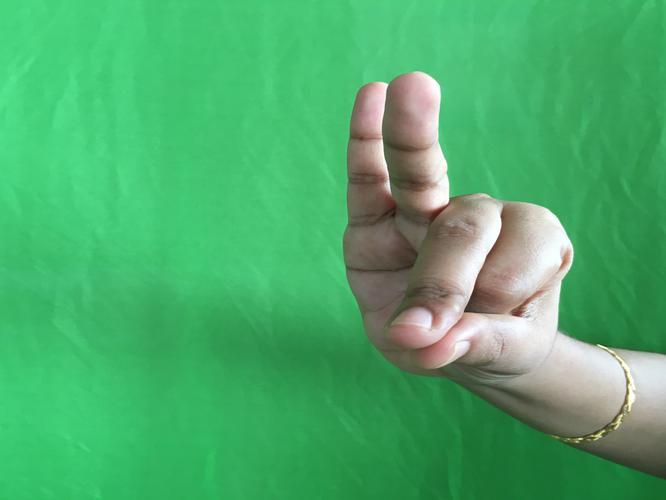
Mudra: Bramaram
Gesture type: single_hand